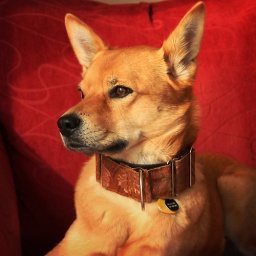
Maggie sitting on red chair. Cropped and adjustments made in Photoshop.